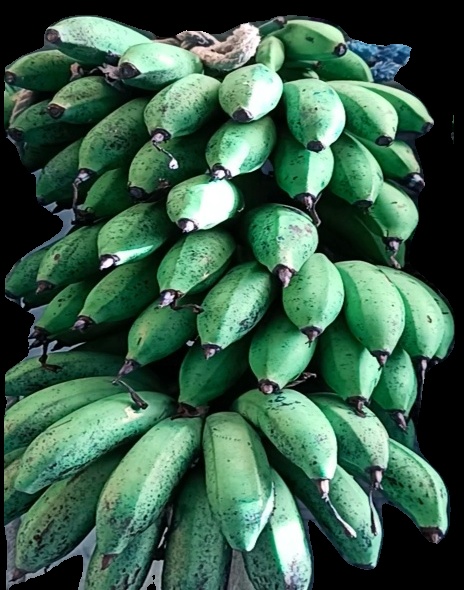
Variety: rasbale
Grade: grade2